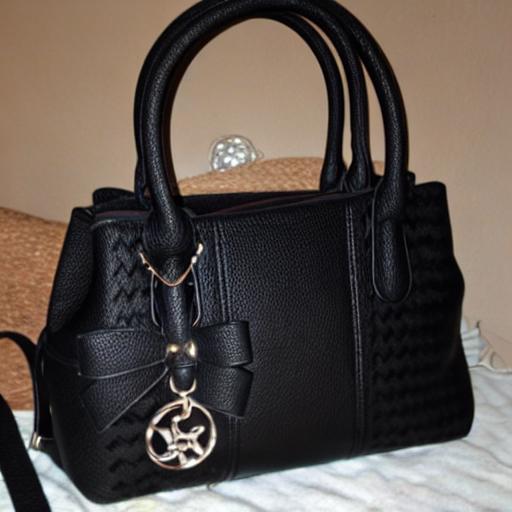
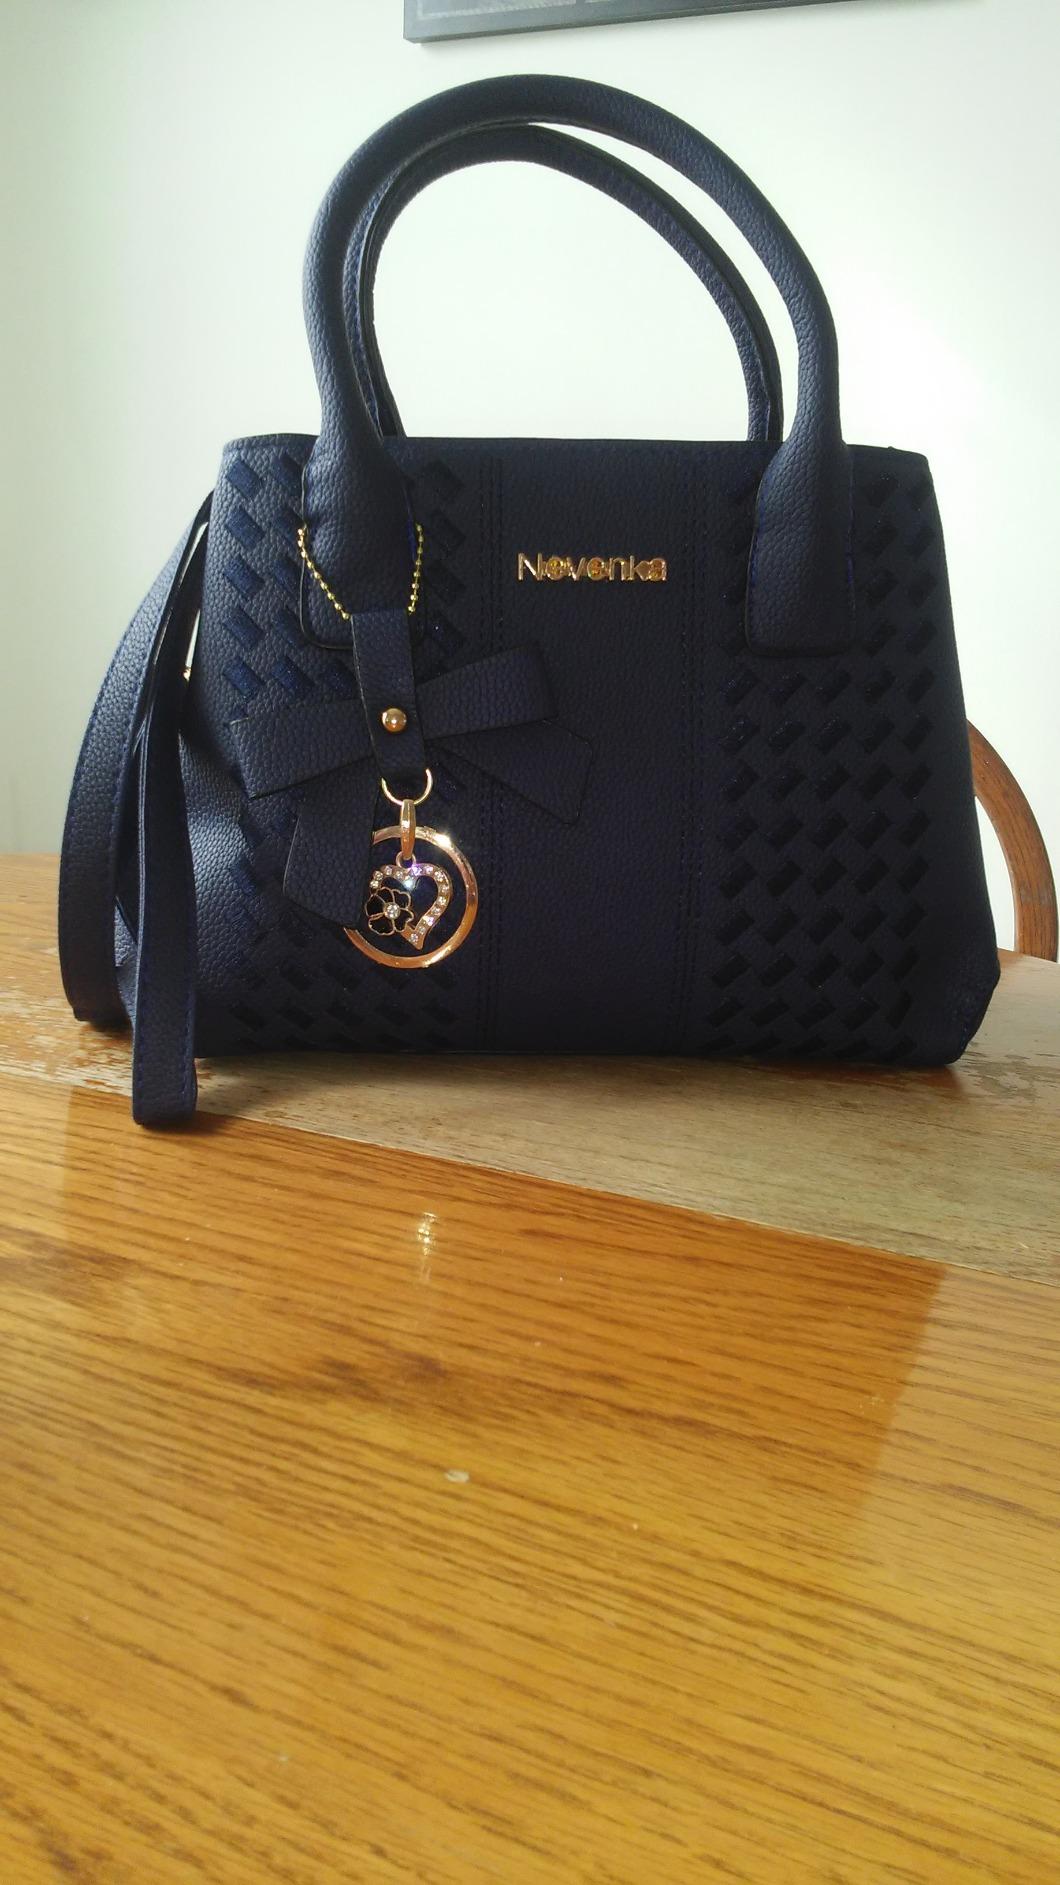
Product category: accessories_handbag
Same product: no